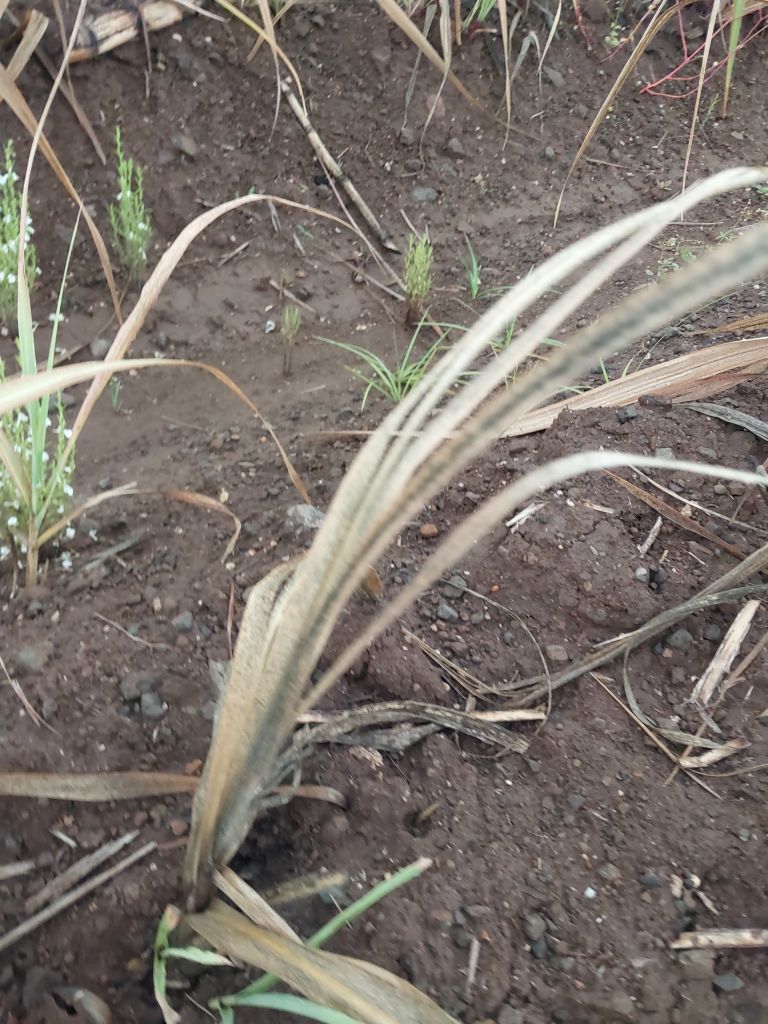
Label: Sett Rot